Bureau of Land Management

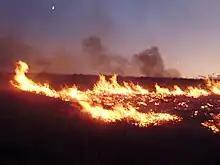
Lightning-sparked wildfires are frequent occurrences on BLM land in Nevada.

The BLM, through its Office of Law Enforcement and Security, functions as a federal law enforcement agency of the United States Government. BLM law enforcement rangers and special agents receive their training through Federal Law Enforcement Training Centers (FLETC). Full-time staffing for these positions approaches 300.